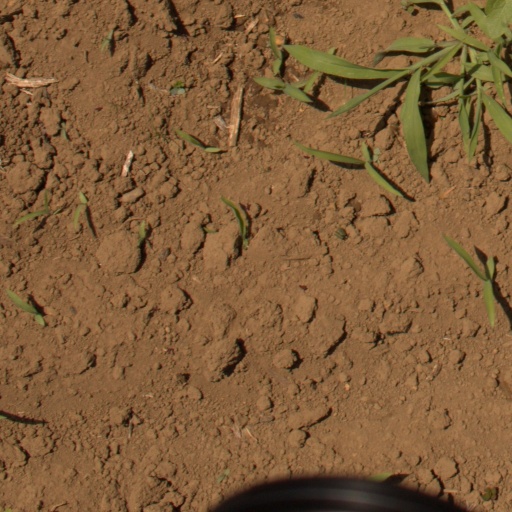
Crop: Jerusalem artichoke